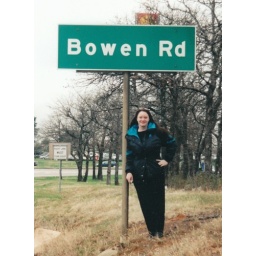
Taken on some road trip in college. We'd past this sign in past road trips, and I'd always wanted to stop.